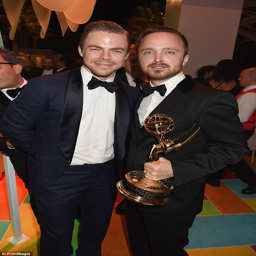
award winner : actor holds up his prize as he poses with person at the colourful party